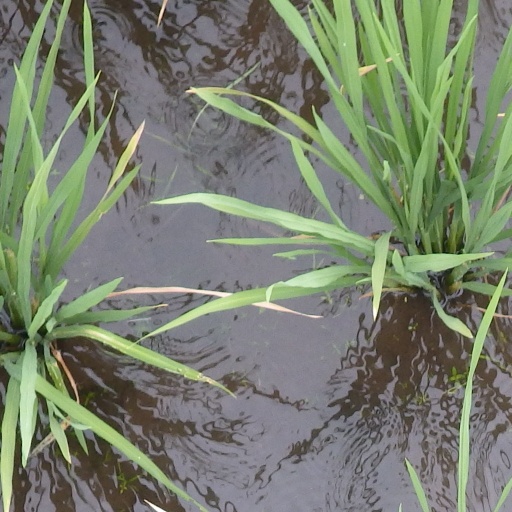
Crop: rice